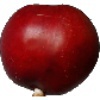
Label: Nectarine 1